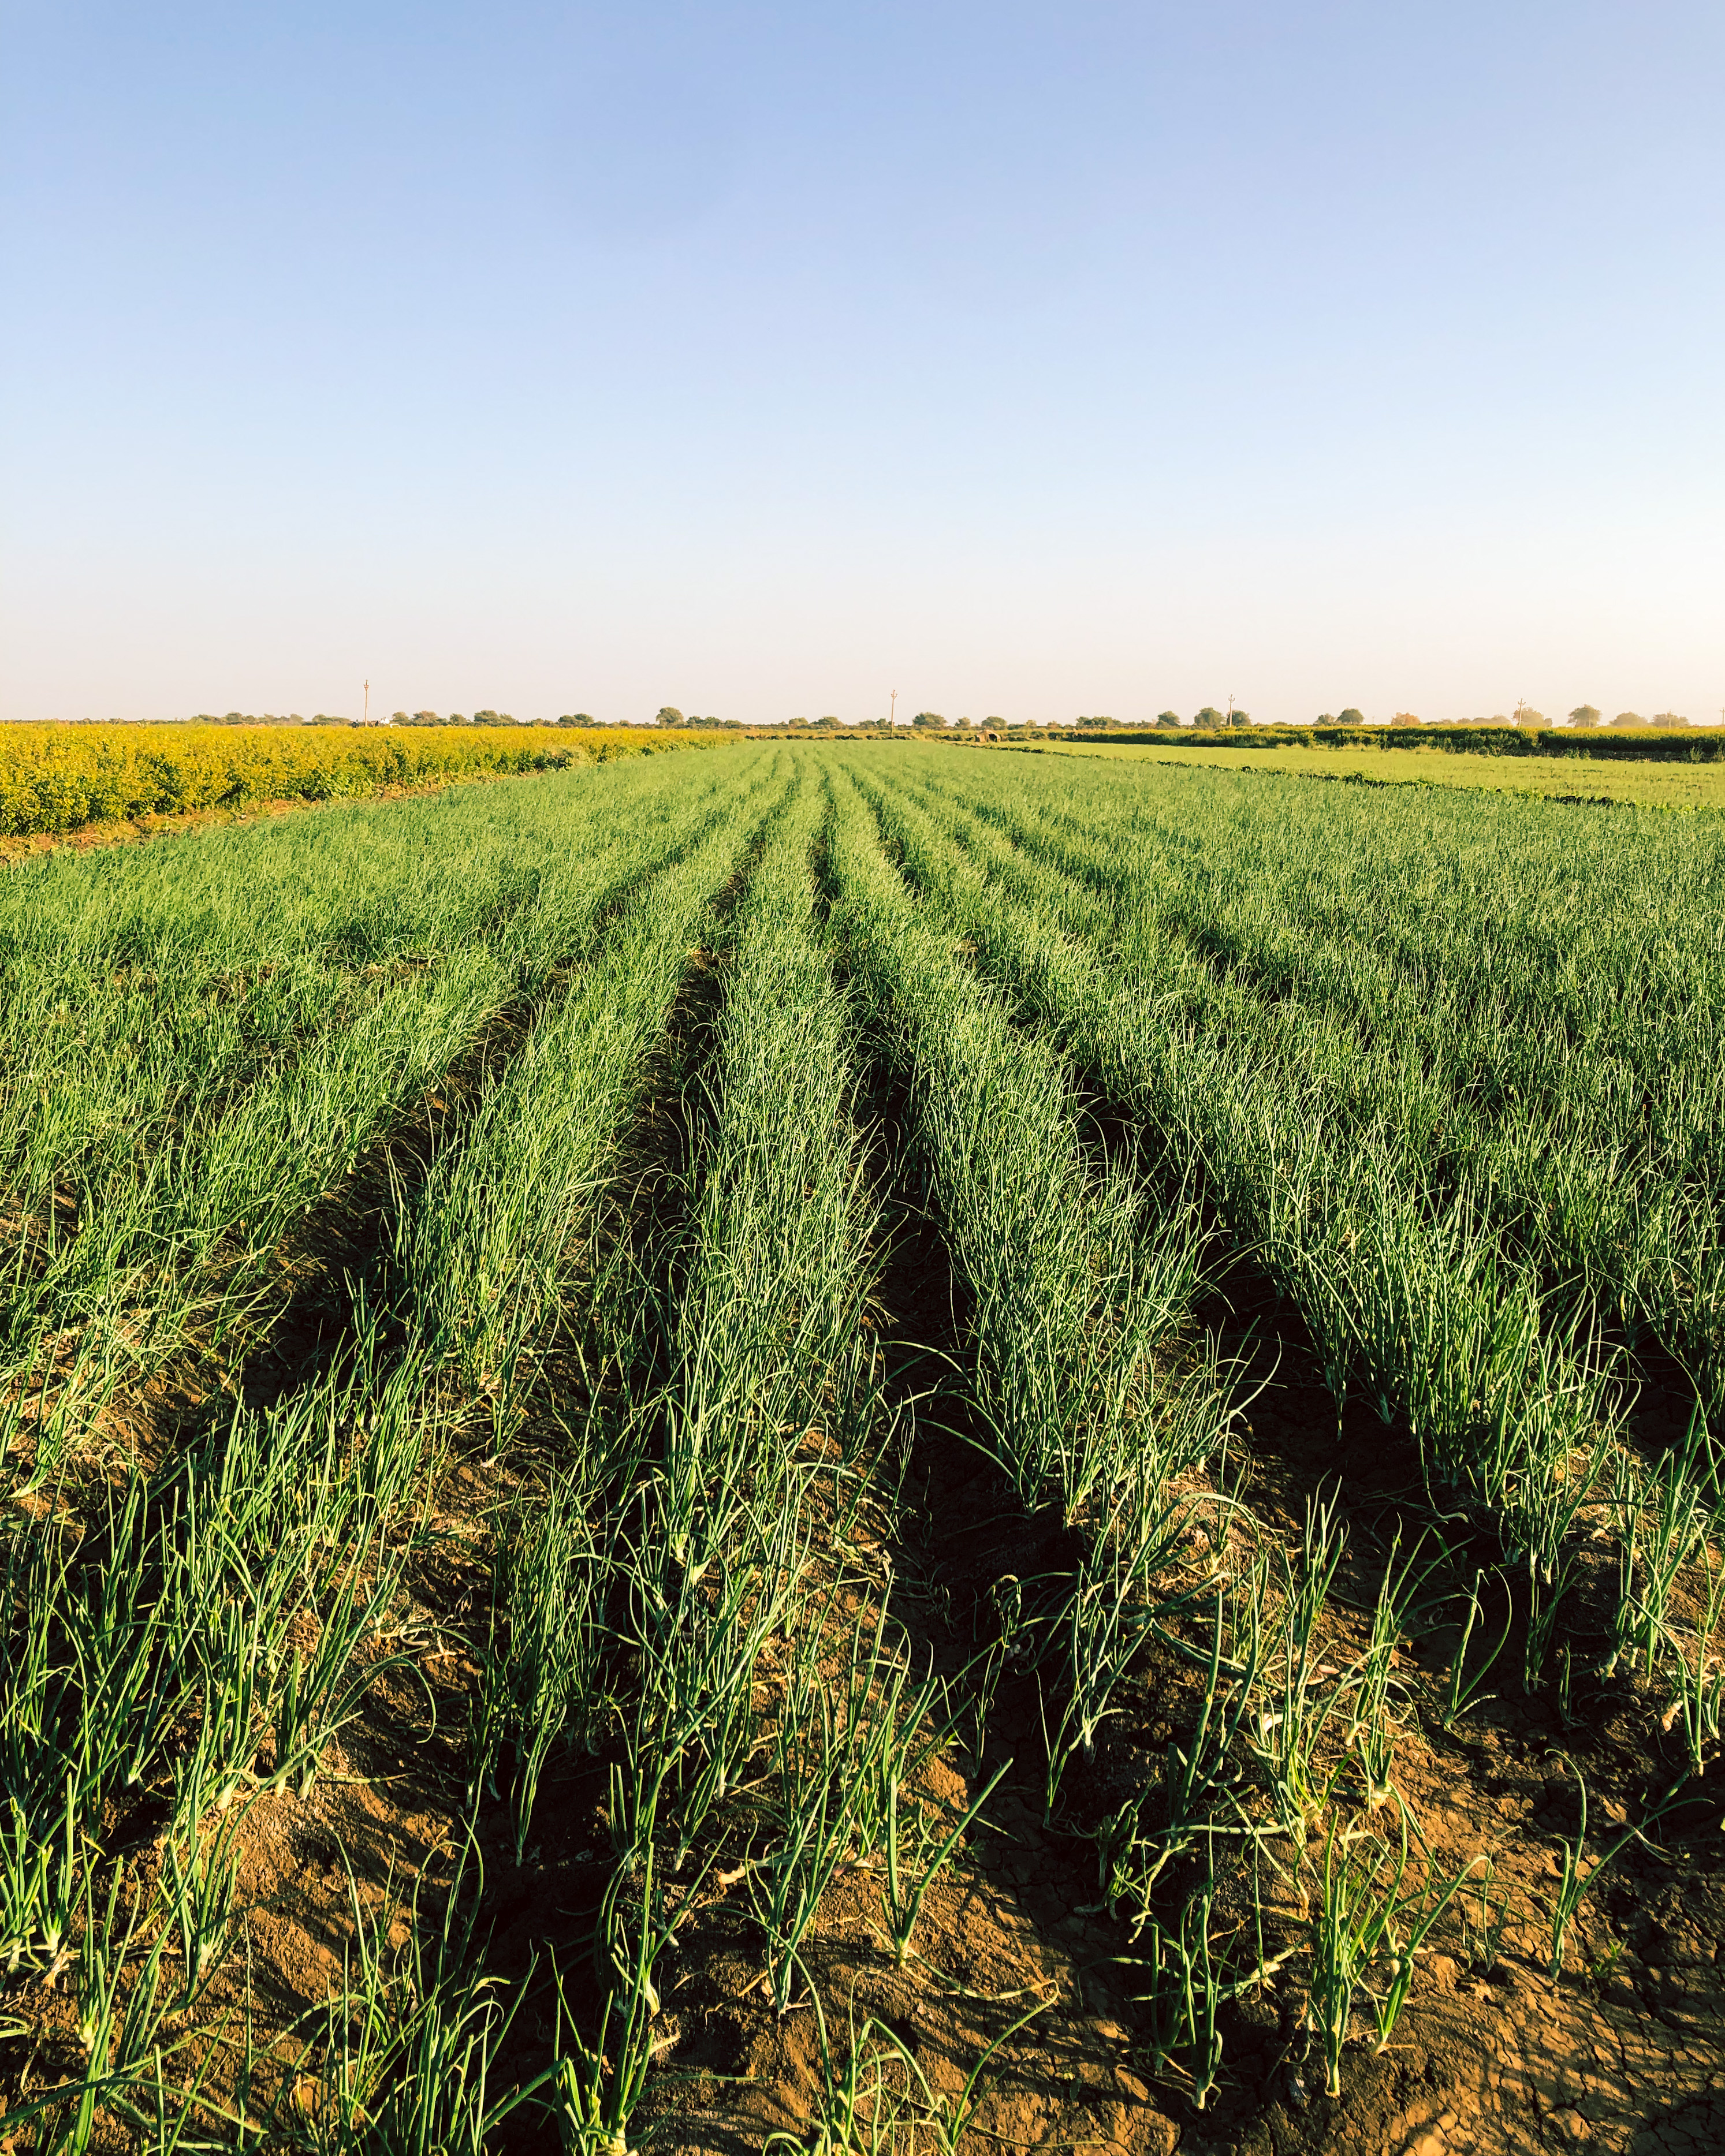
الوصف بالفصحى: حقل زراعي أخضر منظم في صفوف طويلة تحت سماء صافية
الوصف بالعامية السودانية: زرع بصل أخضر في مداميك طويلة
التصنيف: Nature & Landscape
التصنيف الفرعي: Agricultural Fields